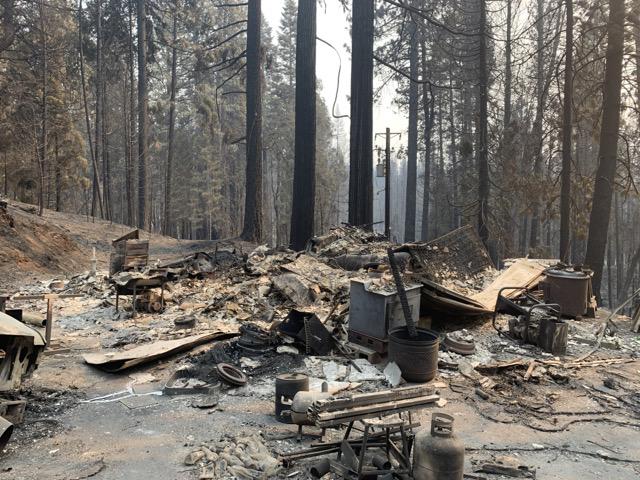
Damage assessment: destroyed